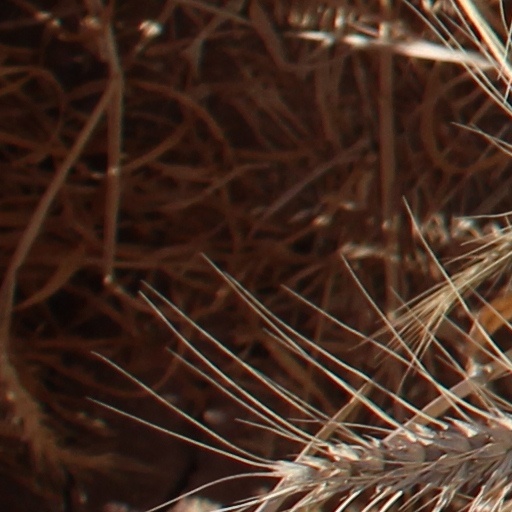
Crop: wheat